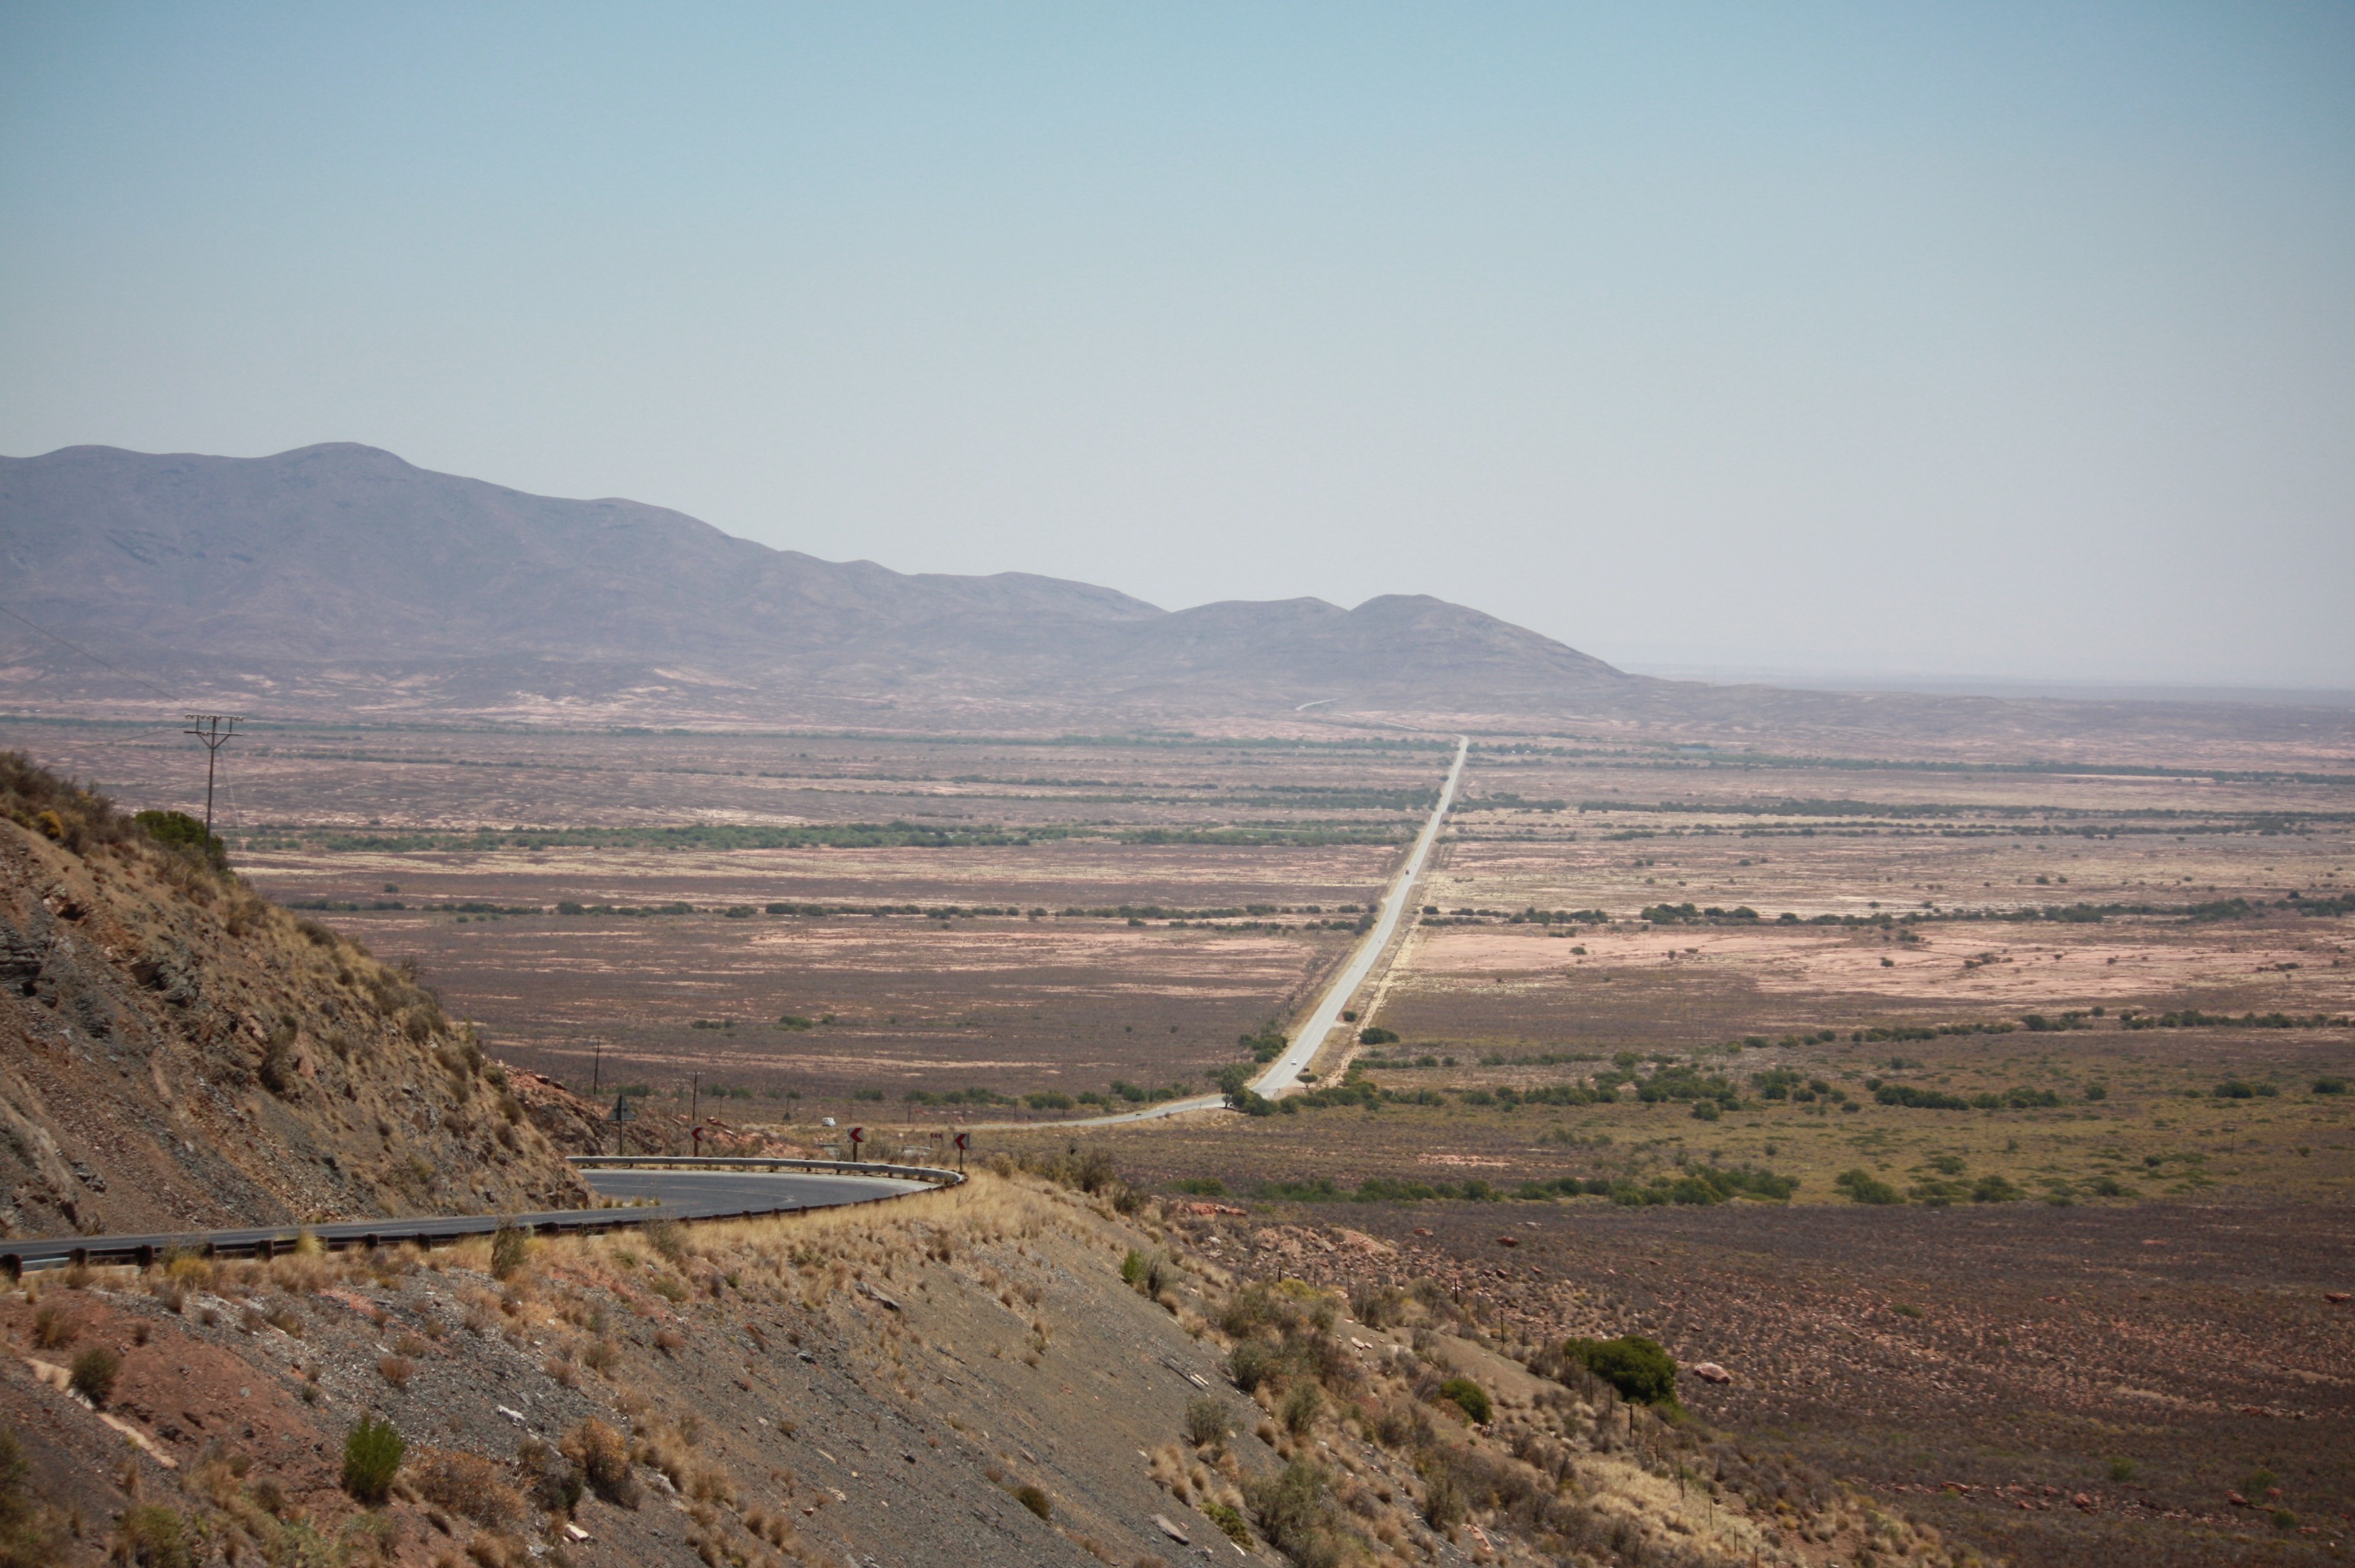
landscape, sea, horizon, mountain, road, hill, highway, valley, holiday, soil, reservoir, geology, infrastructure, badlands, plateau, wadi, south africa, natural environment, mountainous landforms